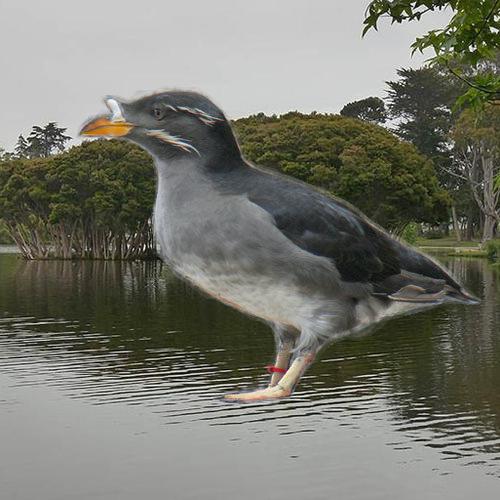
Bird species: Rhinoceros_Auklet
Bird type: waterbird
Background: water